Varvara Massalitinova

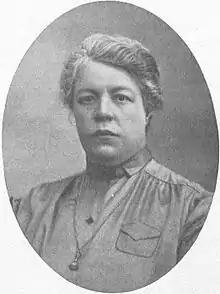
Varvara Massalitinova

Varvara Osipovna Massalitinova (July 29, 1878 – October 20, 1945) was a Russian and Soviet stage and film actress.